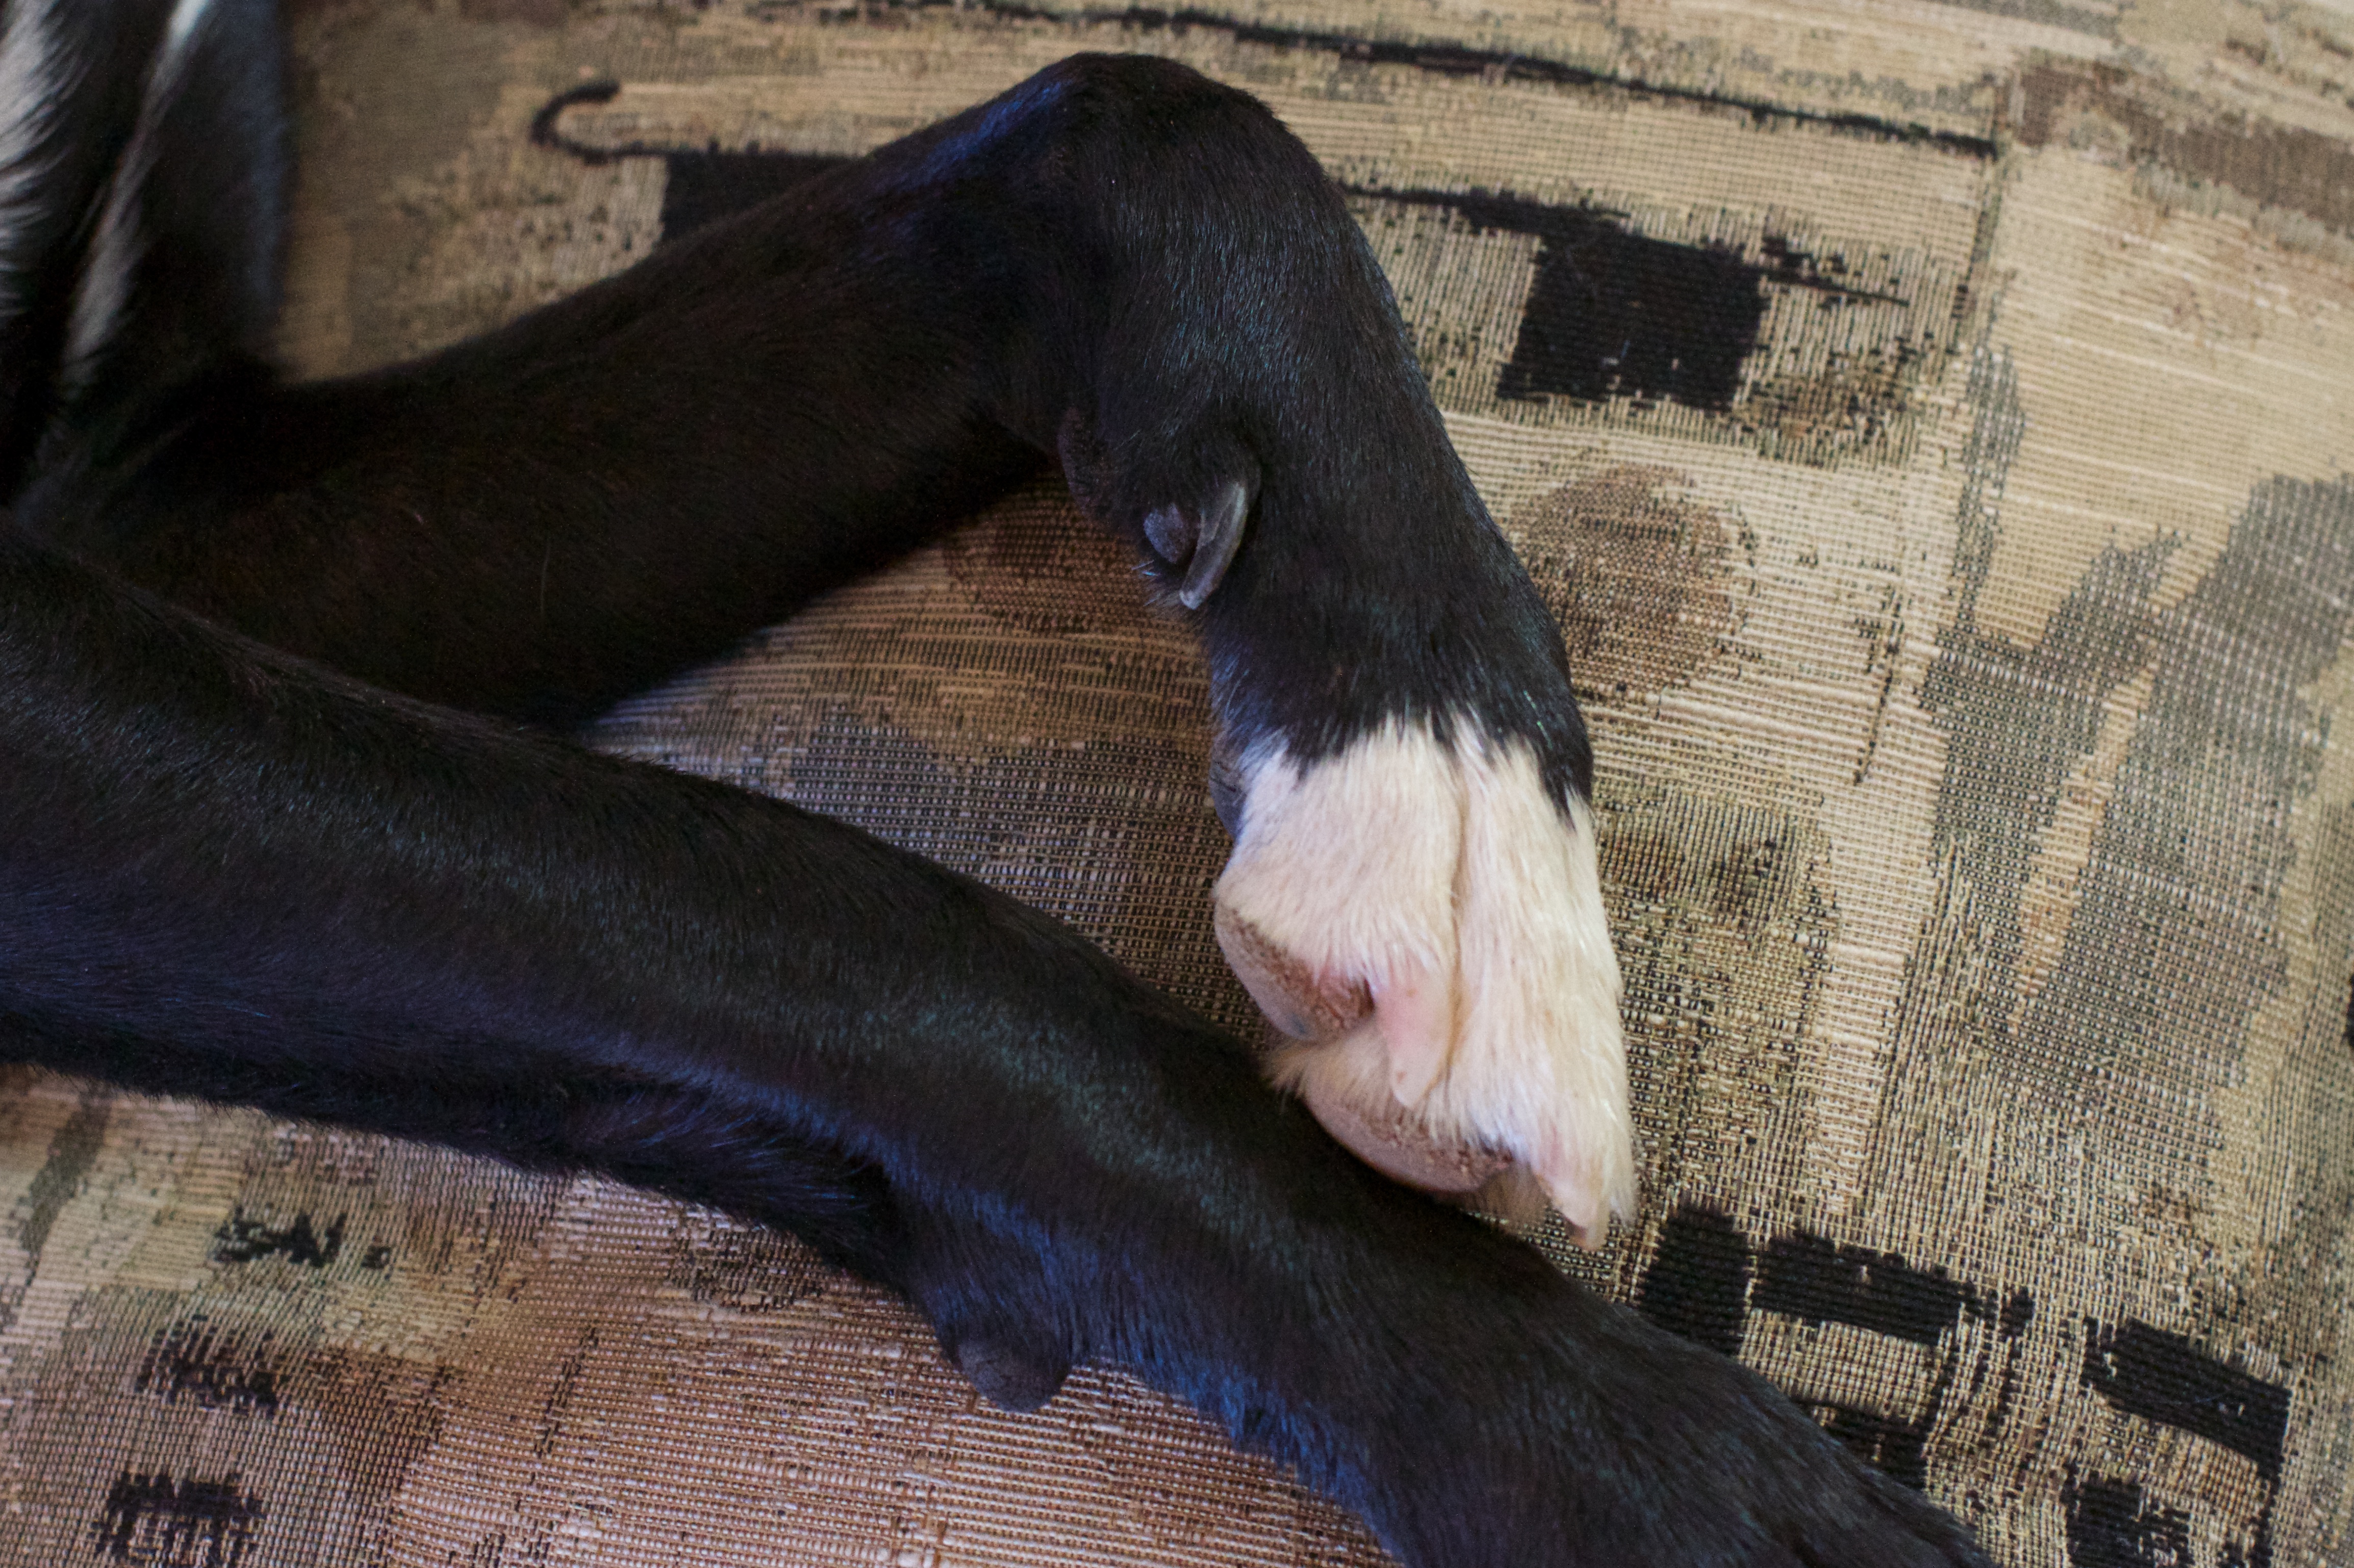
dog, mammal, vertebrate, jaci, dog like mammal